Drew Sidora

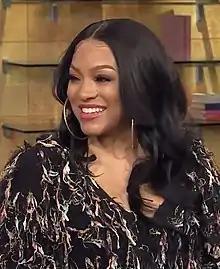
Sidora in 2020

Drew Sidora Jordan (born May 1, 1985) is an American actress and singer. She is known for her recurring role as Chantel in the Disney Channel Original Series "That's So Raven", as Lucy Avila in the 2006 film "Step Up", as Tionne Watkins in the VH1 TLC biographical film "", and the BET comedy-drama television series "The Game". She joined the cast of the Bravo reality show "The Real Housewives of Atlanta" in 2020.